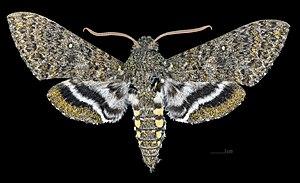
Manduca jordani est une espèce de papillons de nuit de la famille des Sphingidae, de la sous-famille des Sphinginae et de la tribu des Sphingini.